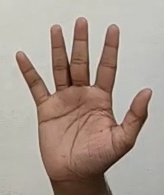
ASL sign: 5